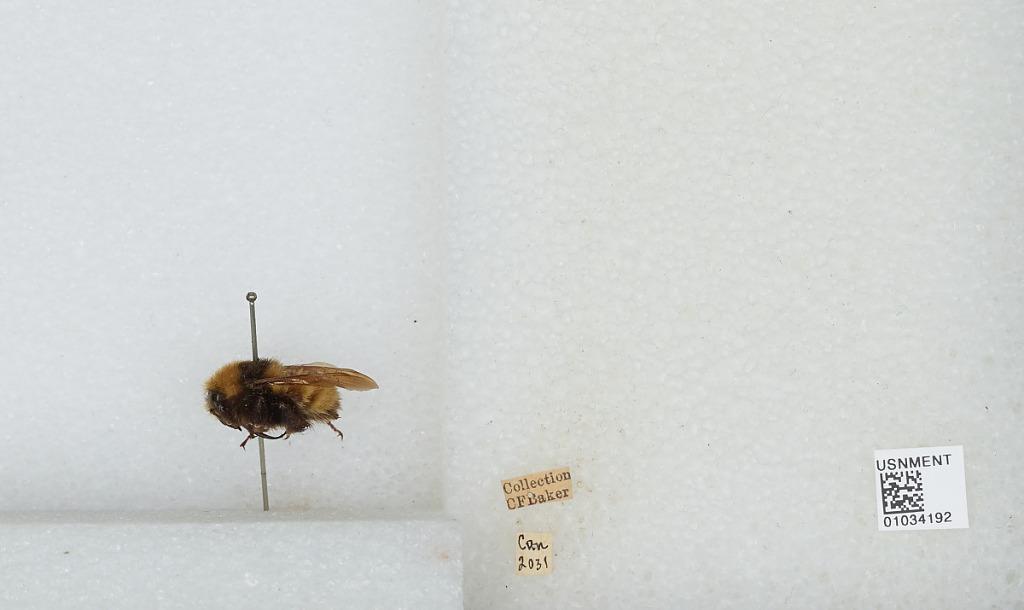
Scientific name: Bombus sp.
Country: Canada